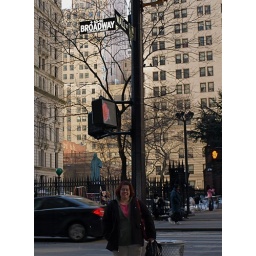
Amy standing underneath Wall street and Broadway